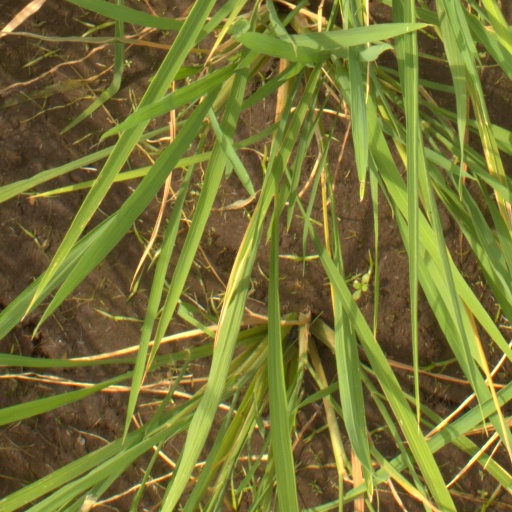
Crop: rice